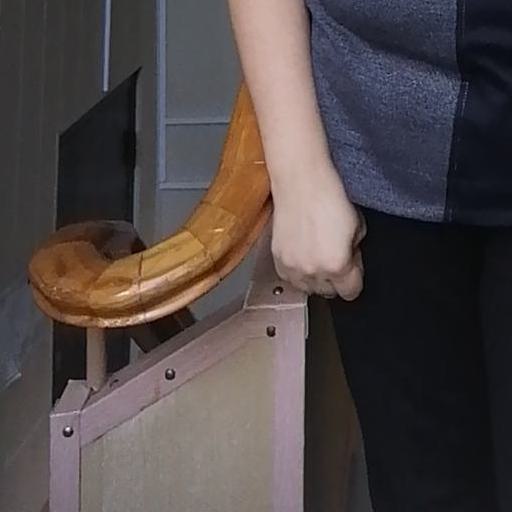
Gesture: no_gesture